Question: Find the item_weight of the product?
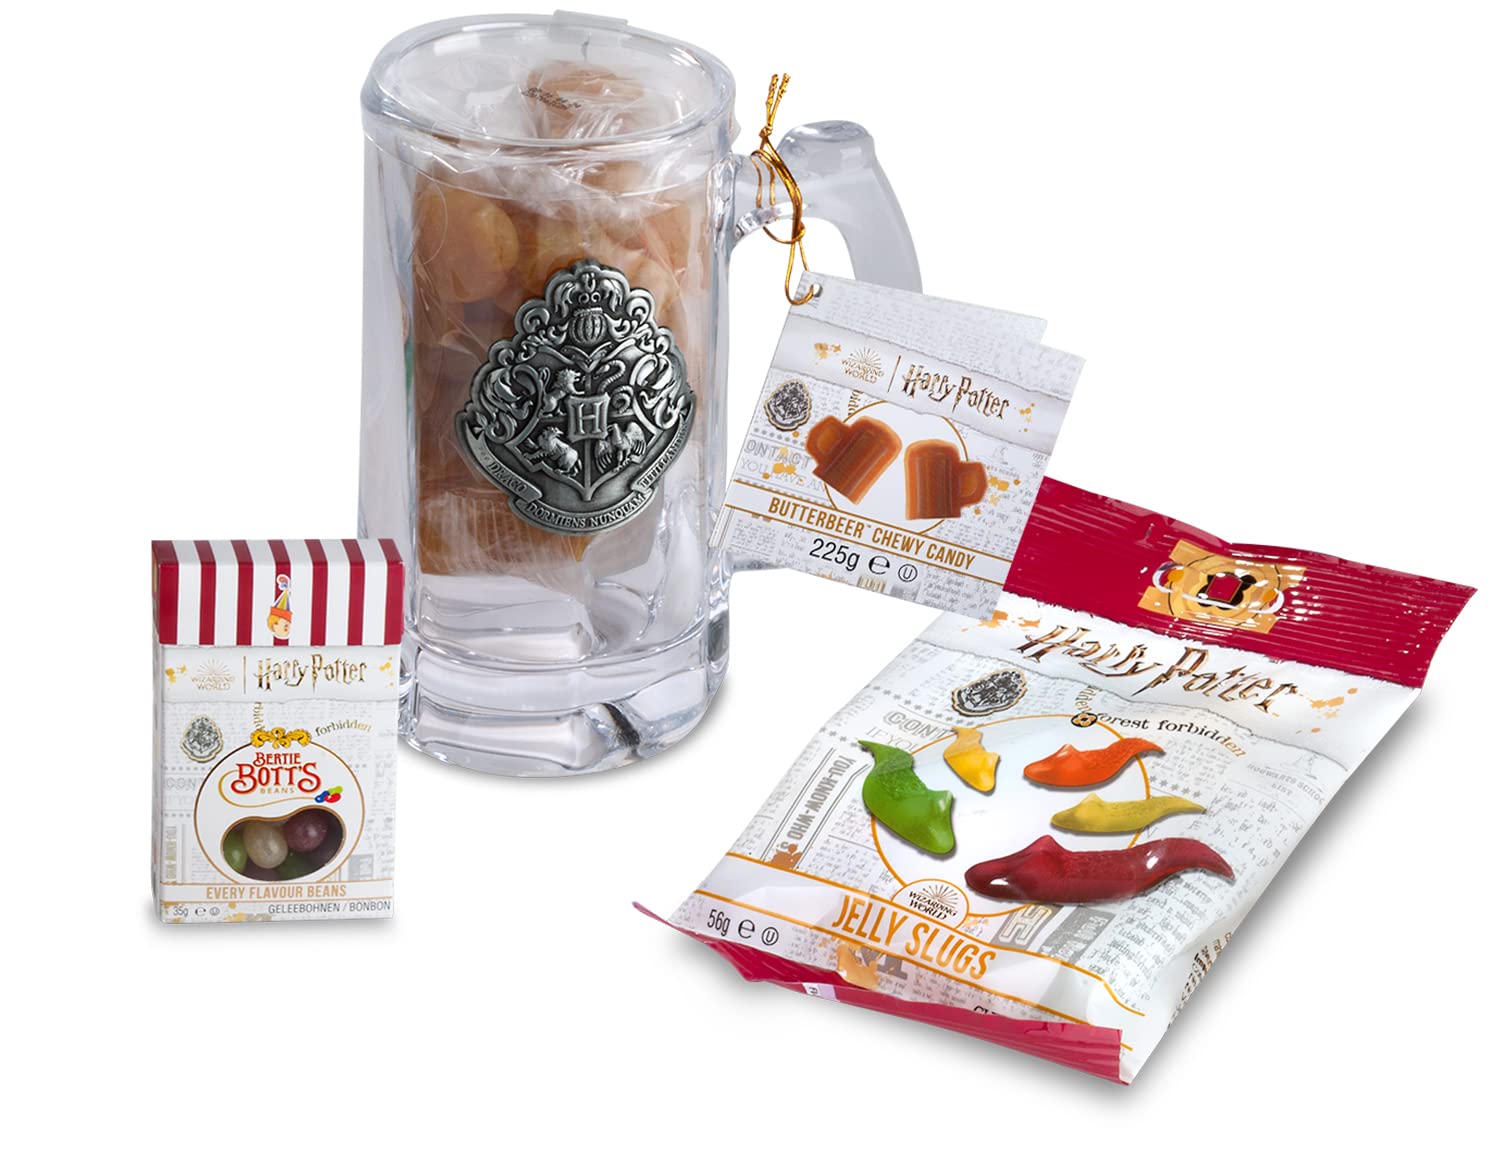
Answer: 56.0 gram